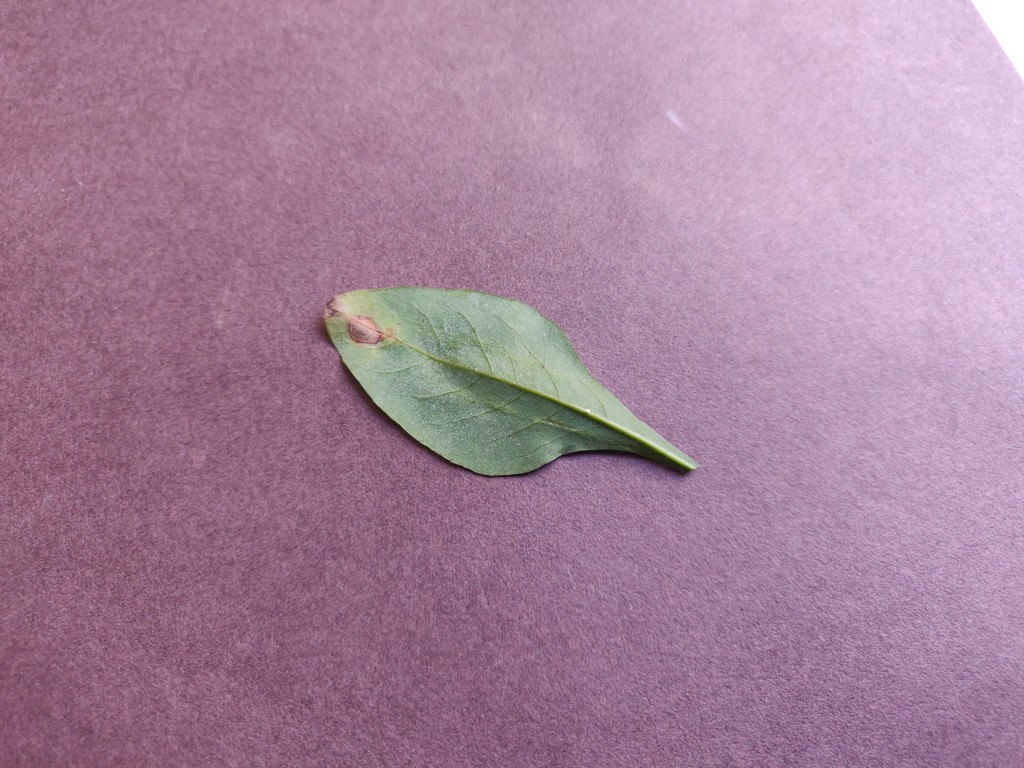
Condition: Unhealthy
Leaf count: single
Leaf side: back